Jerry Dolyn Brown

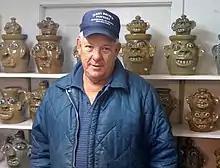
Brown and his face jugs in 2009

Jerry Dolyn Brown (November 9, 1942 – March 4, 2016) was an American folk artist and traditional stoneware pottery maker who lived and worked in Hamilton, Alabama. He was a 1992 recipient of a National Heritage Fellowship from the National Endowment for the Arts and a 2003 recipient of the Alabama Folk Heritage Award. His numerous showings included the 1984 Smithsonian Festival of American Folklife with his uncle, potter Gerald Stewart.